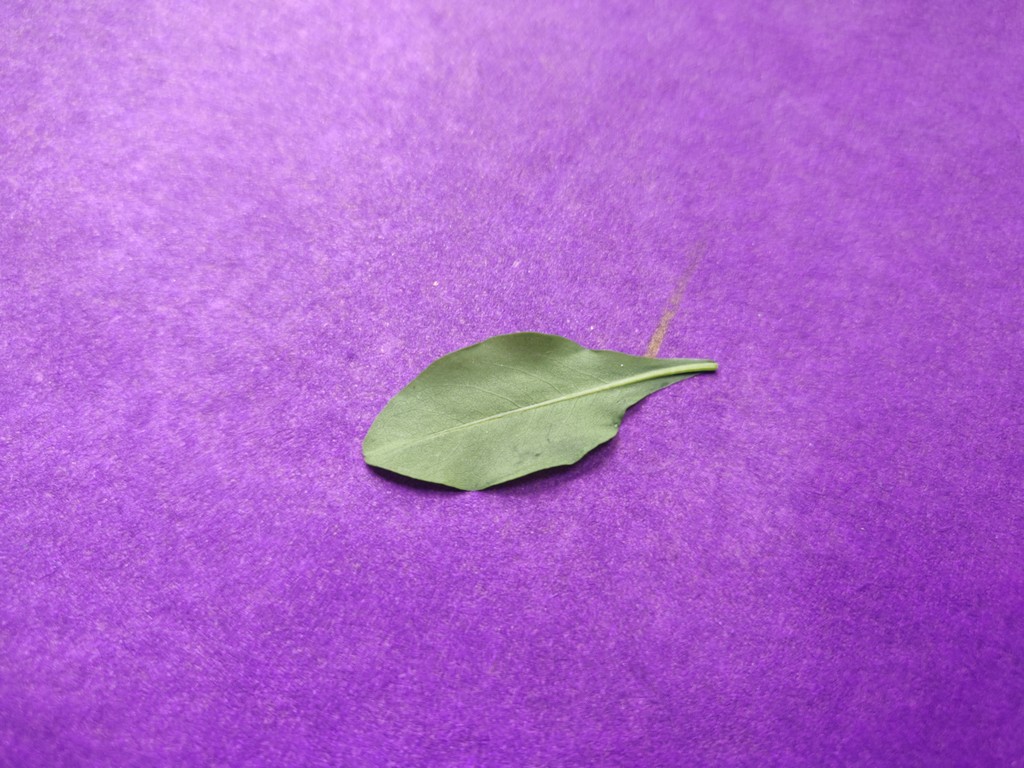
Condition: Healthy
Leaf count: single
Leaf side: back